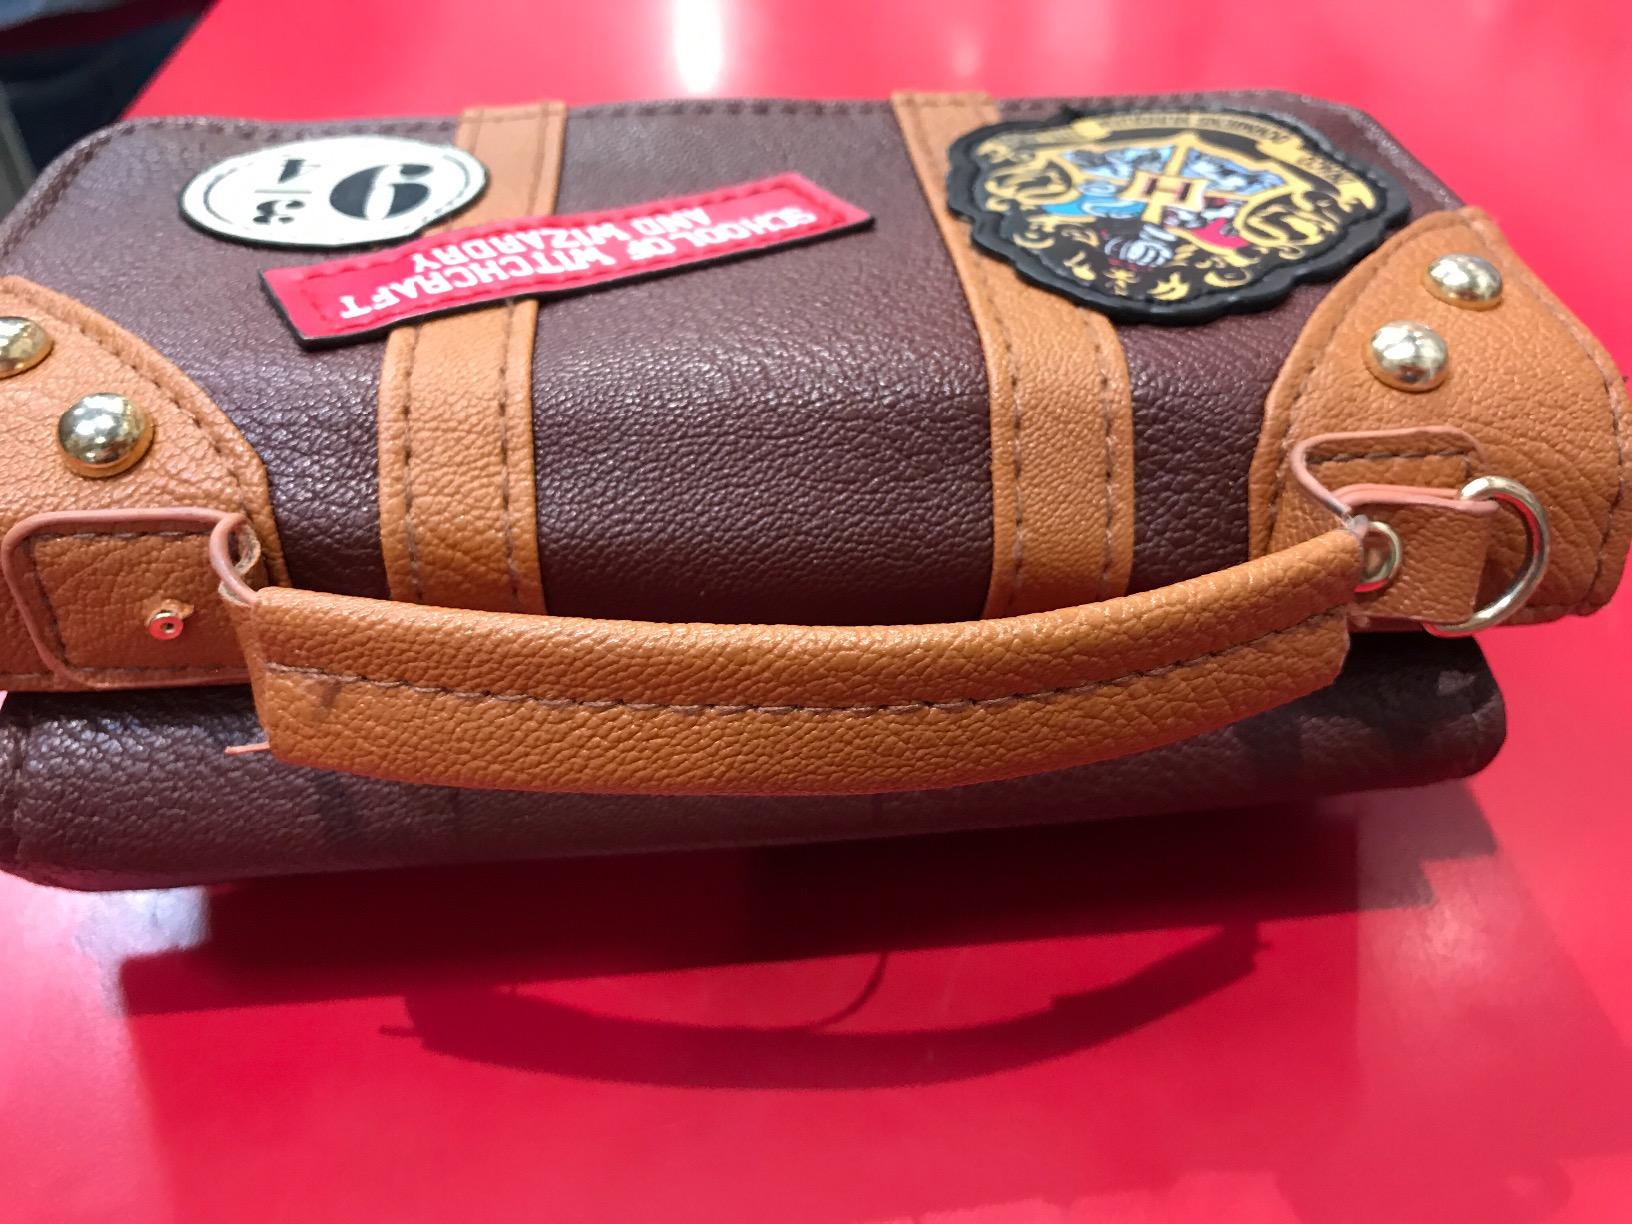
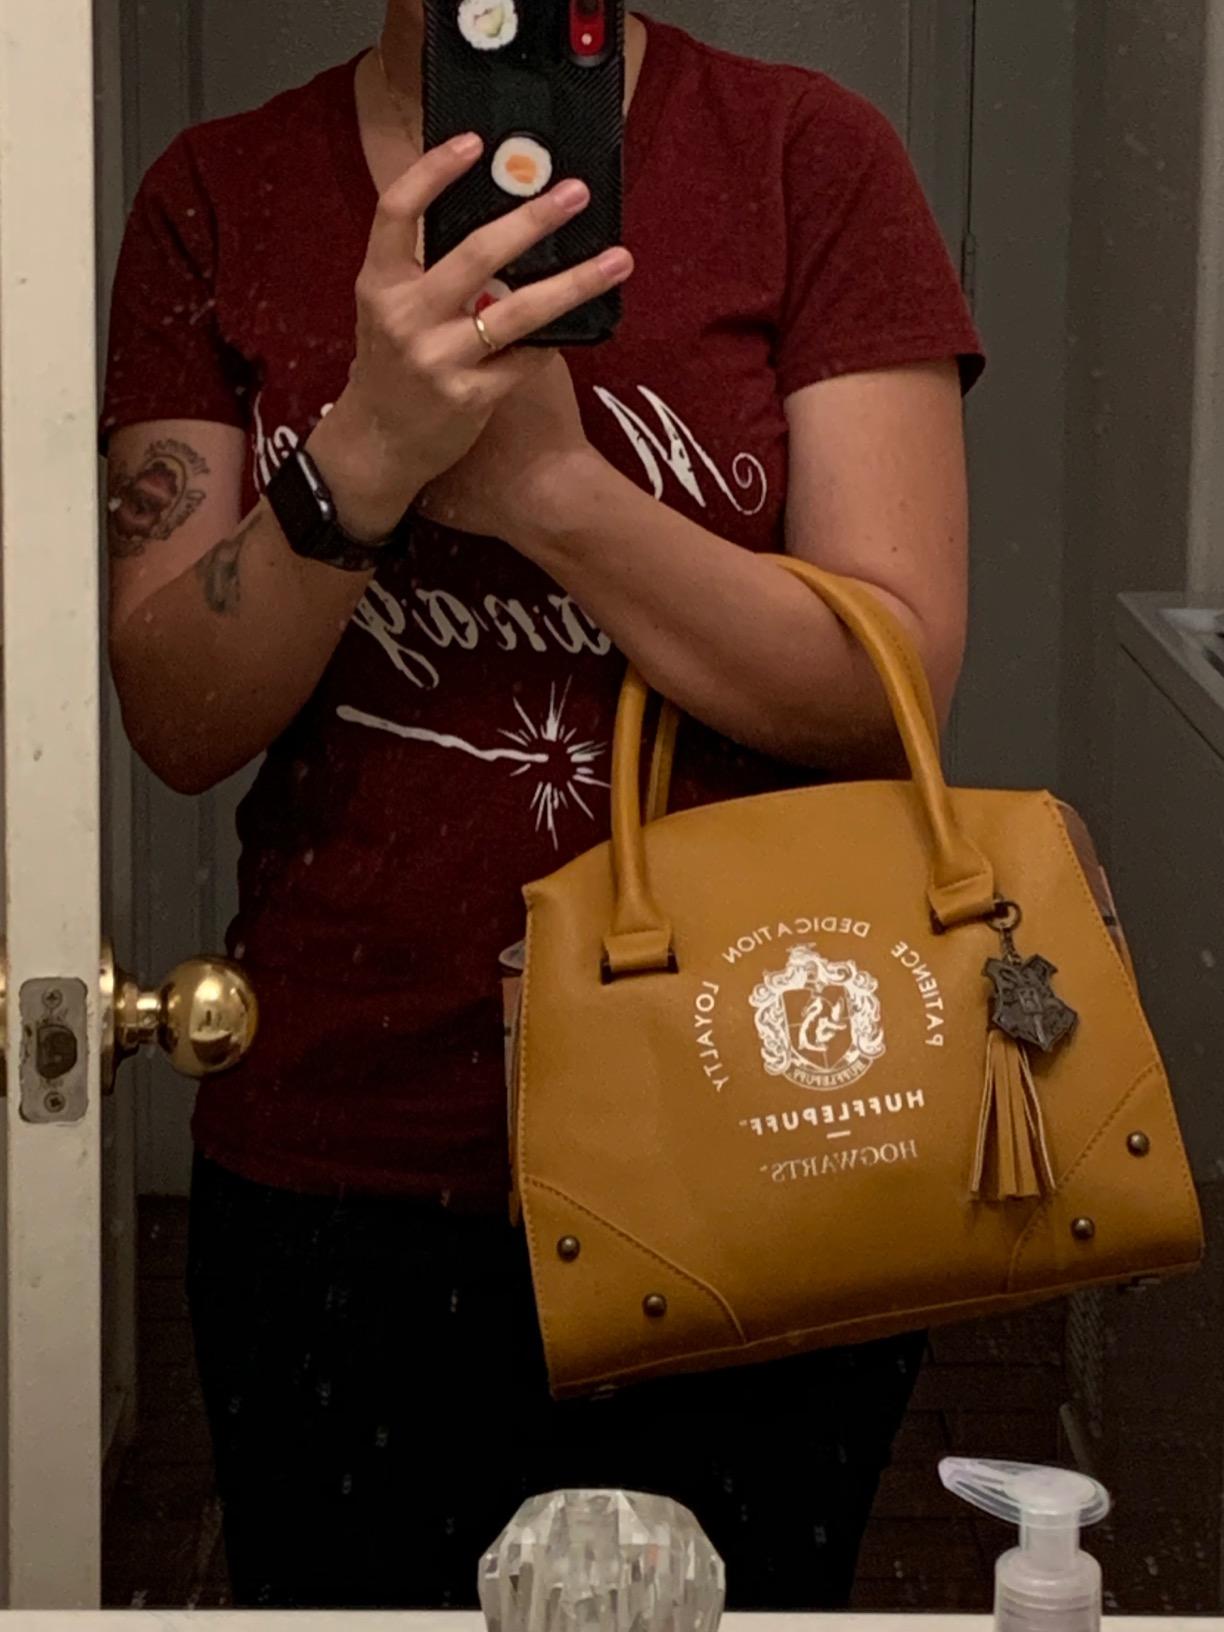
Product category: accessories_handbag
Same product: no